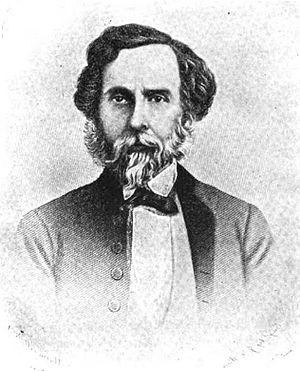
José Trinidad Cabañas, né le 9 juin 1805 à Tegucigalpa et mort le 8 janvier 1871 à Comayagua, est un homme d'État hondurien, président du Honduras du 1ᵉʳ mars 1852 au 18 octobre 1855.